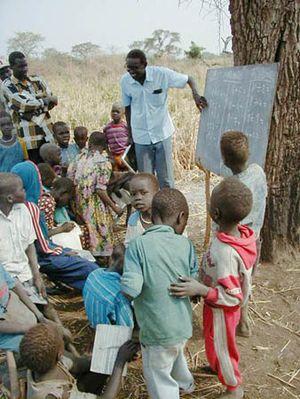
Le travail des enfants est la participation de personnes mineures à des activités à finalité économique et s’apparentant plus ou moins fortement à l’exercice d’une profession par un adulte. Au niveau international, l’Organisation internationale du travail le définit en comparant l’âge à la pénibilité de la tâche, du moins pour les enfants de plus de douze ans.
Au Soudan du Sud, le système éducatif est calqué sur celui du Soudan. L'enseignement primaire s'étend sur 8 ans, suivi de trois ans d'enseignement secondaire puis de 4 ans d'études universitaires ; il s'agit d'un système 8 + 3 + 4, en vigueur depuis 1990. La langue utilisée dans ces trois niveaux d'enseignement est l'anglais, contrairement au Soudan, où la langue d'enseignement est l'arabe. Dans les domaines scientifique et technique, il manque un grand nombre de professeurs anglophones.
Une école est un établissement où l'on accueille des individus appelés « écoliers » ou élèves afin que des professeurs leur dispensent un enseignement de façon collective. Le mot école vient du latin schola, signifiant « loisir consacré à l'étude », lui-même provenant du grec ancien σχολή, scholè, lequel constituait un idéal souvent exprimé par les philosophes et une catégorie socialement valorisée opposée à la sphère des tâches productives.